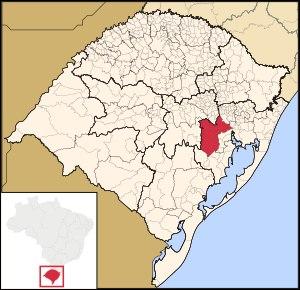
La microrégion de São Jerônimo est une des microrégions du Rio Grande do Sul appartenant à la mésorégion métropolitaine de Porto Alegre, au Brésil. Elle est formée par l'association de neuf municipalités. Elle recouvre une aire de 4 855,917 km² pour une population de 140 396 habitants. Sa densité est de 28,9 hab./km². Son IDH est de 0,779.